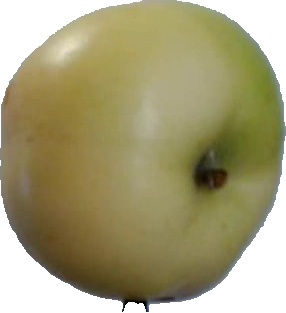
Label: apple_6